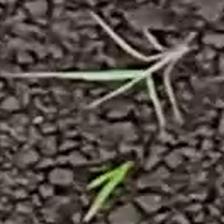
Weed species: Digitaria_SP_(Digitaria Sanguinalis )